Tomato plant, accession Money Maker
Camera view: horizontal (90 deg, fisheye); turntable rotation: 60 degrees
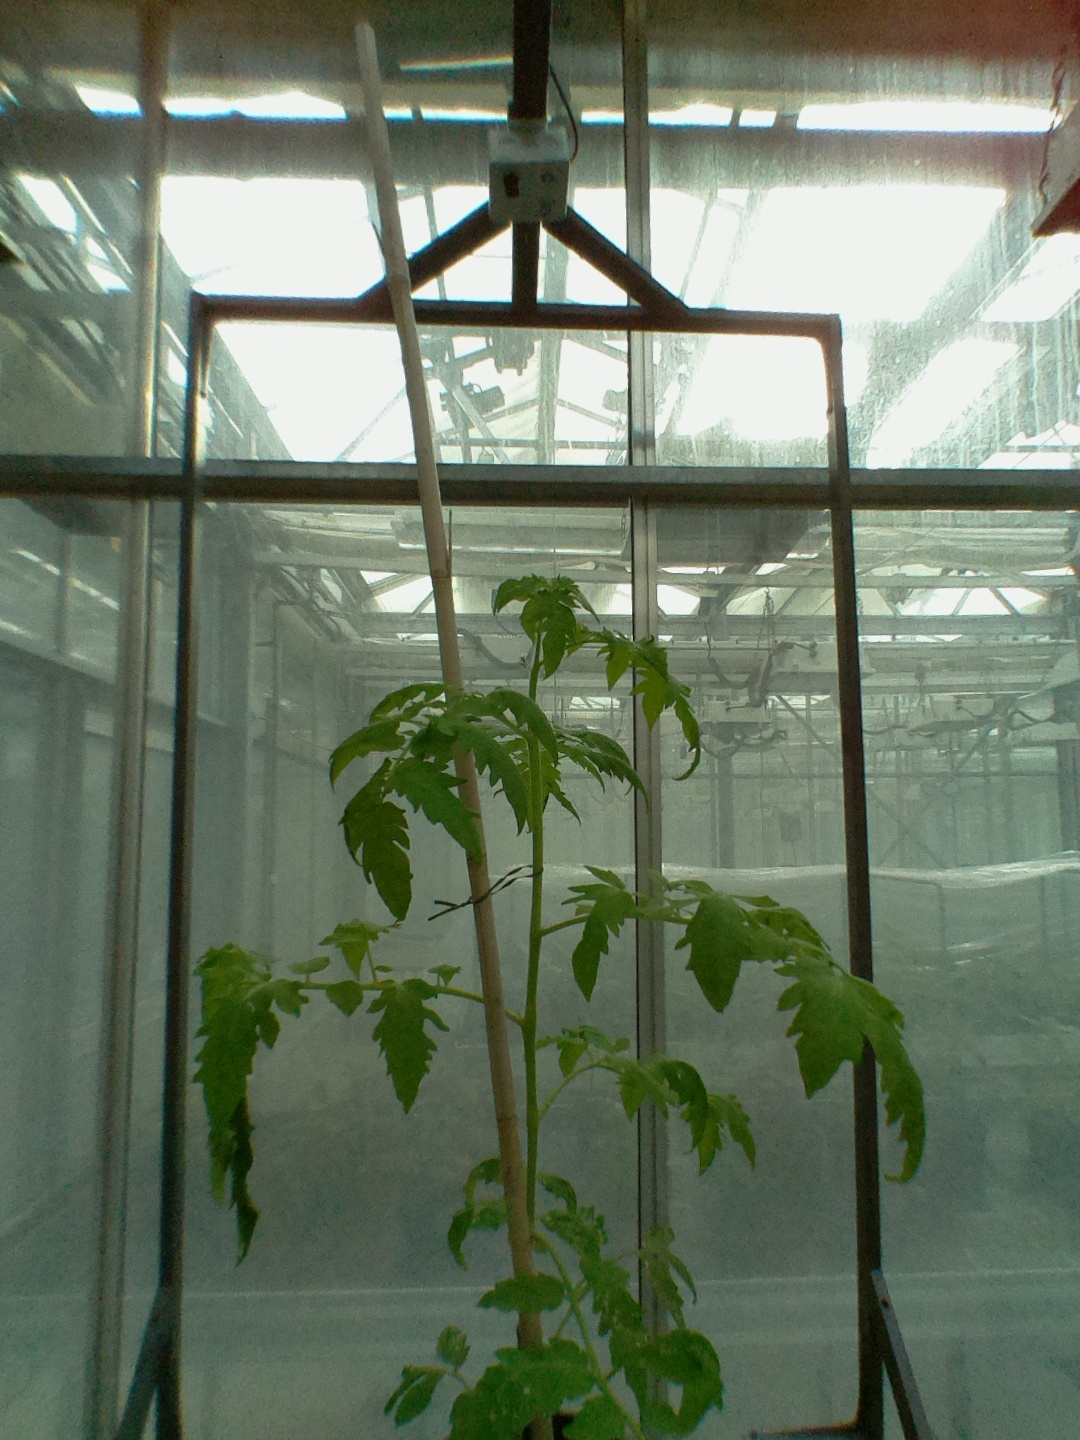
BBCH growth stage 20: First Side shoot start formed